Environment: real
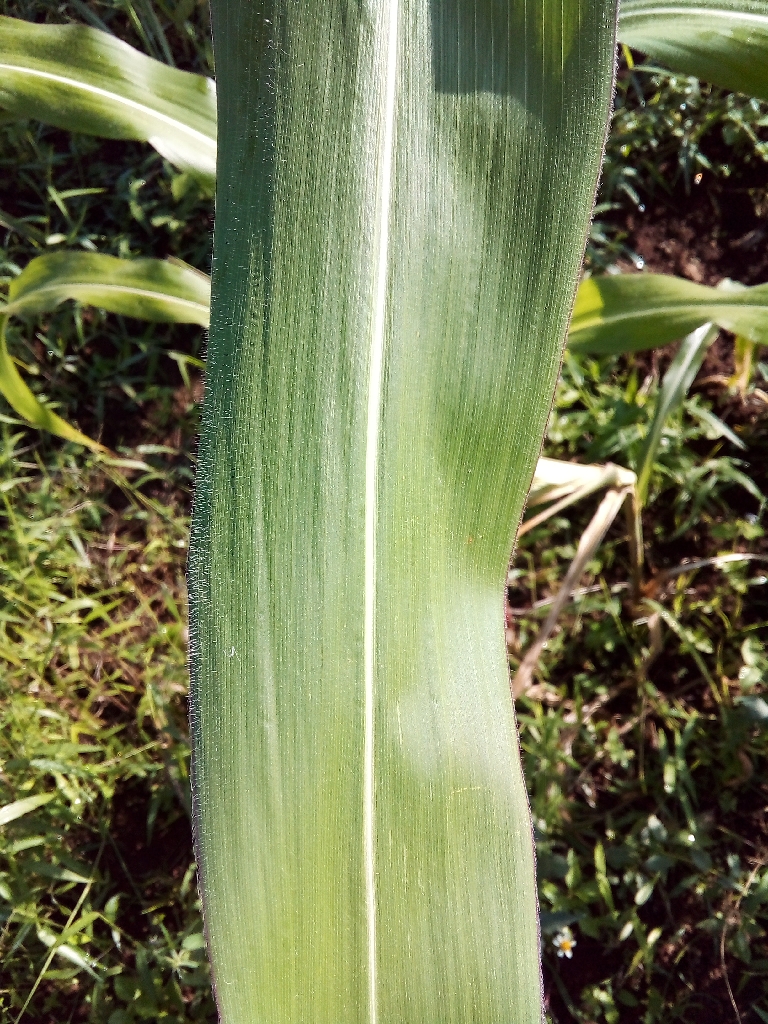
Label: healthy